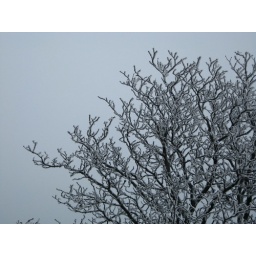
of the tree in front of our balcony